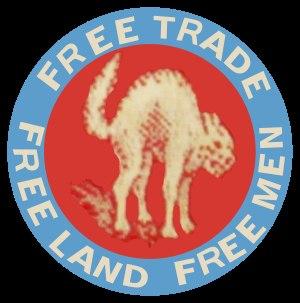
Le georgisme, aussi appelé « geoism » en anglais ou l'impôt unique, est une philosophie économique qui, bien que reconnaissant que les individus soient propriétaires de la valeur qu'ils produisent, rejette l'idée que la valeur économique provenant de la terre appartienne seulement à ceux qui l'extraient. Au contraire, elle considère que cette valeur appartient à tous les membres de la société. Développé à partir des écrits de l'économiste et réformateur social Henry George, le paradigme georgiste cherche des solutions aux problèmes sociaux et écologiques. Il est fondé sur les principes des droits fonciers et des finances publiques qui tentent d'intégrer l’efficacité économique avec la justice sociale.